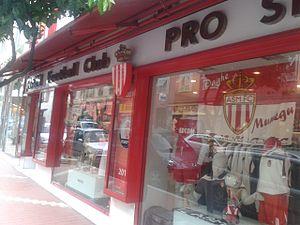
Façade de la boutique officielle de l'AS Monaco, club de football français, le 17 juillet 2013
La saison 2013-2014 de l'AS Monaco est la cinquante-cinquième saison du club en championnat de France de Ligue 1. Elle fait suite à la saison 2012-2013 du club qui a vu les Monégasques remporter le championnat de France de Ligue 2, second échelon du football français.